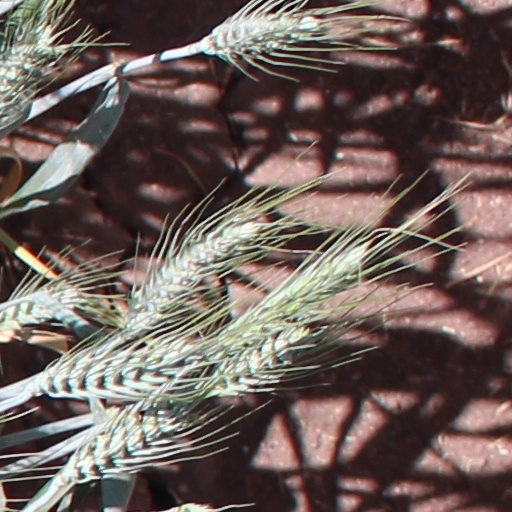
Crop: wheat